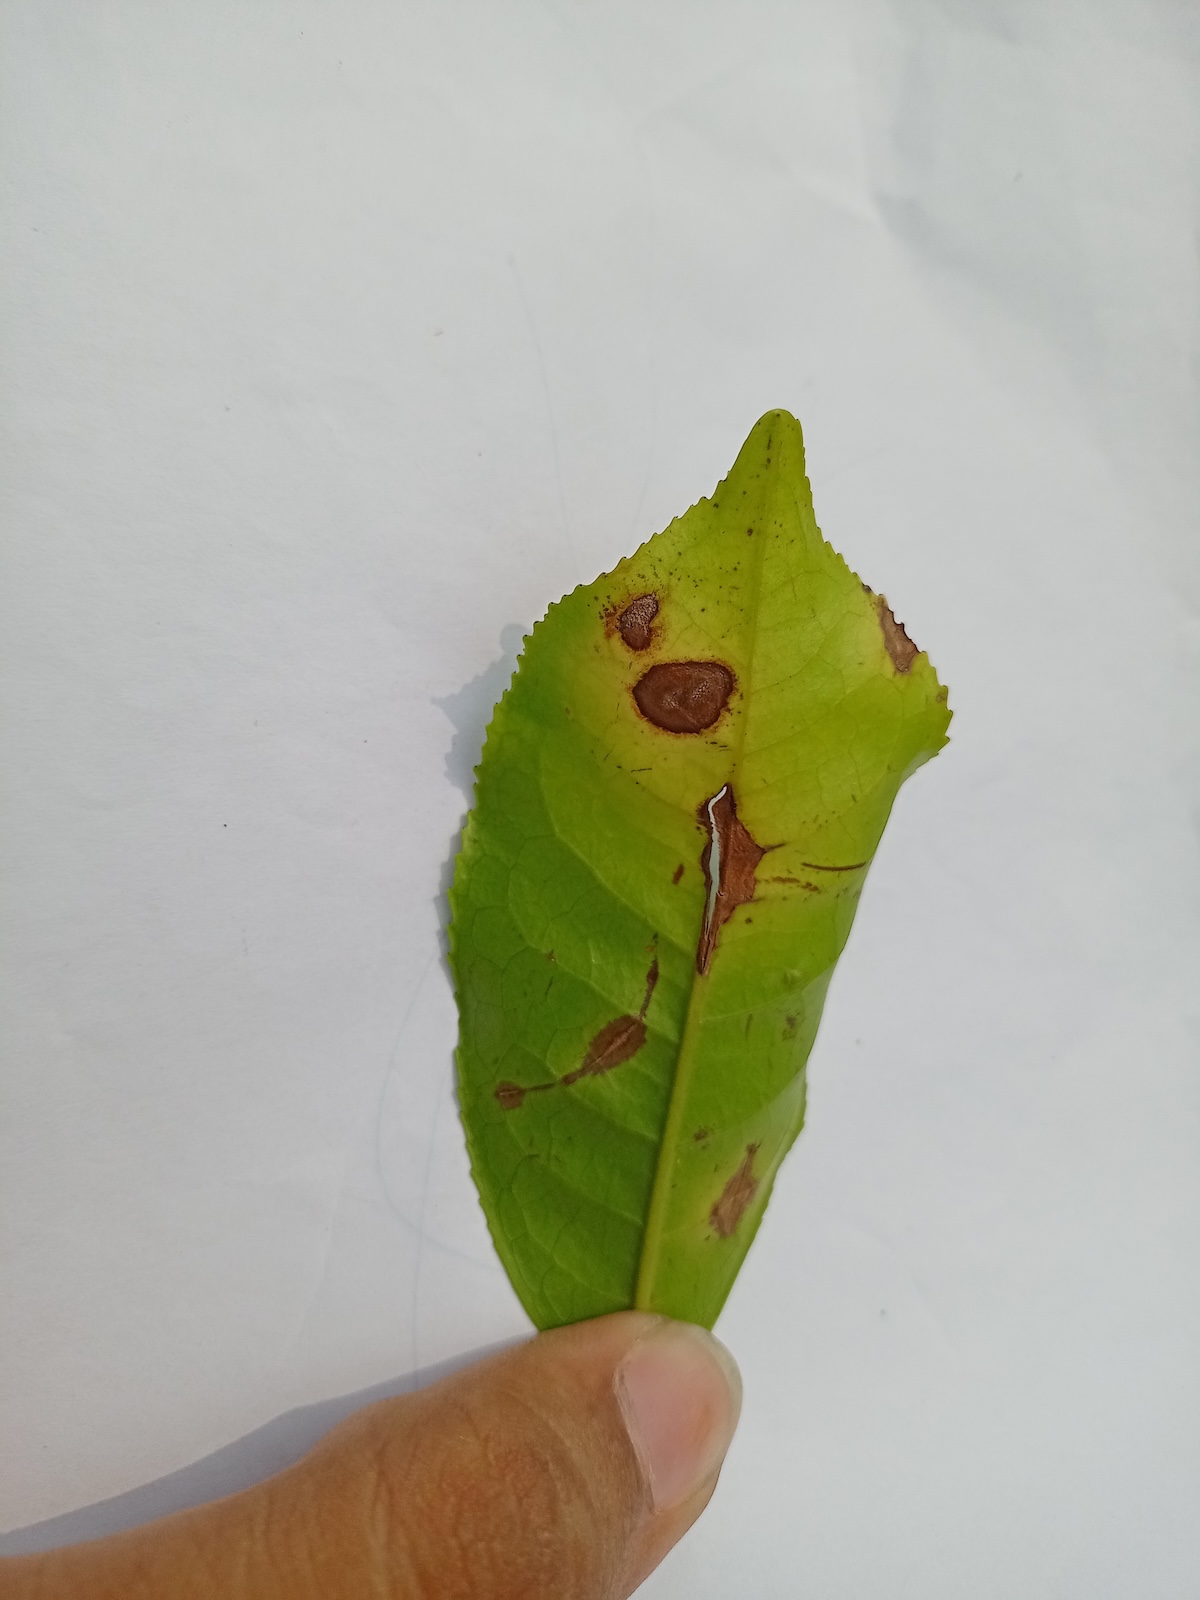
Label: Gray Blight